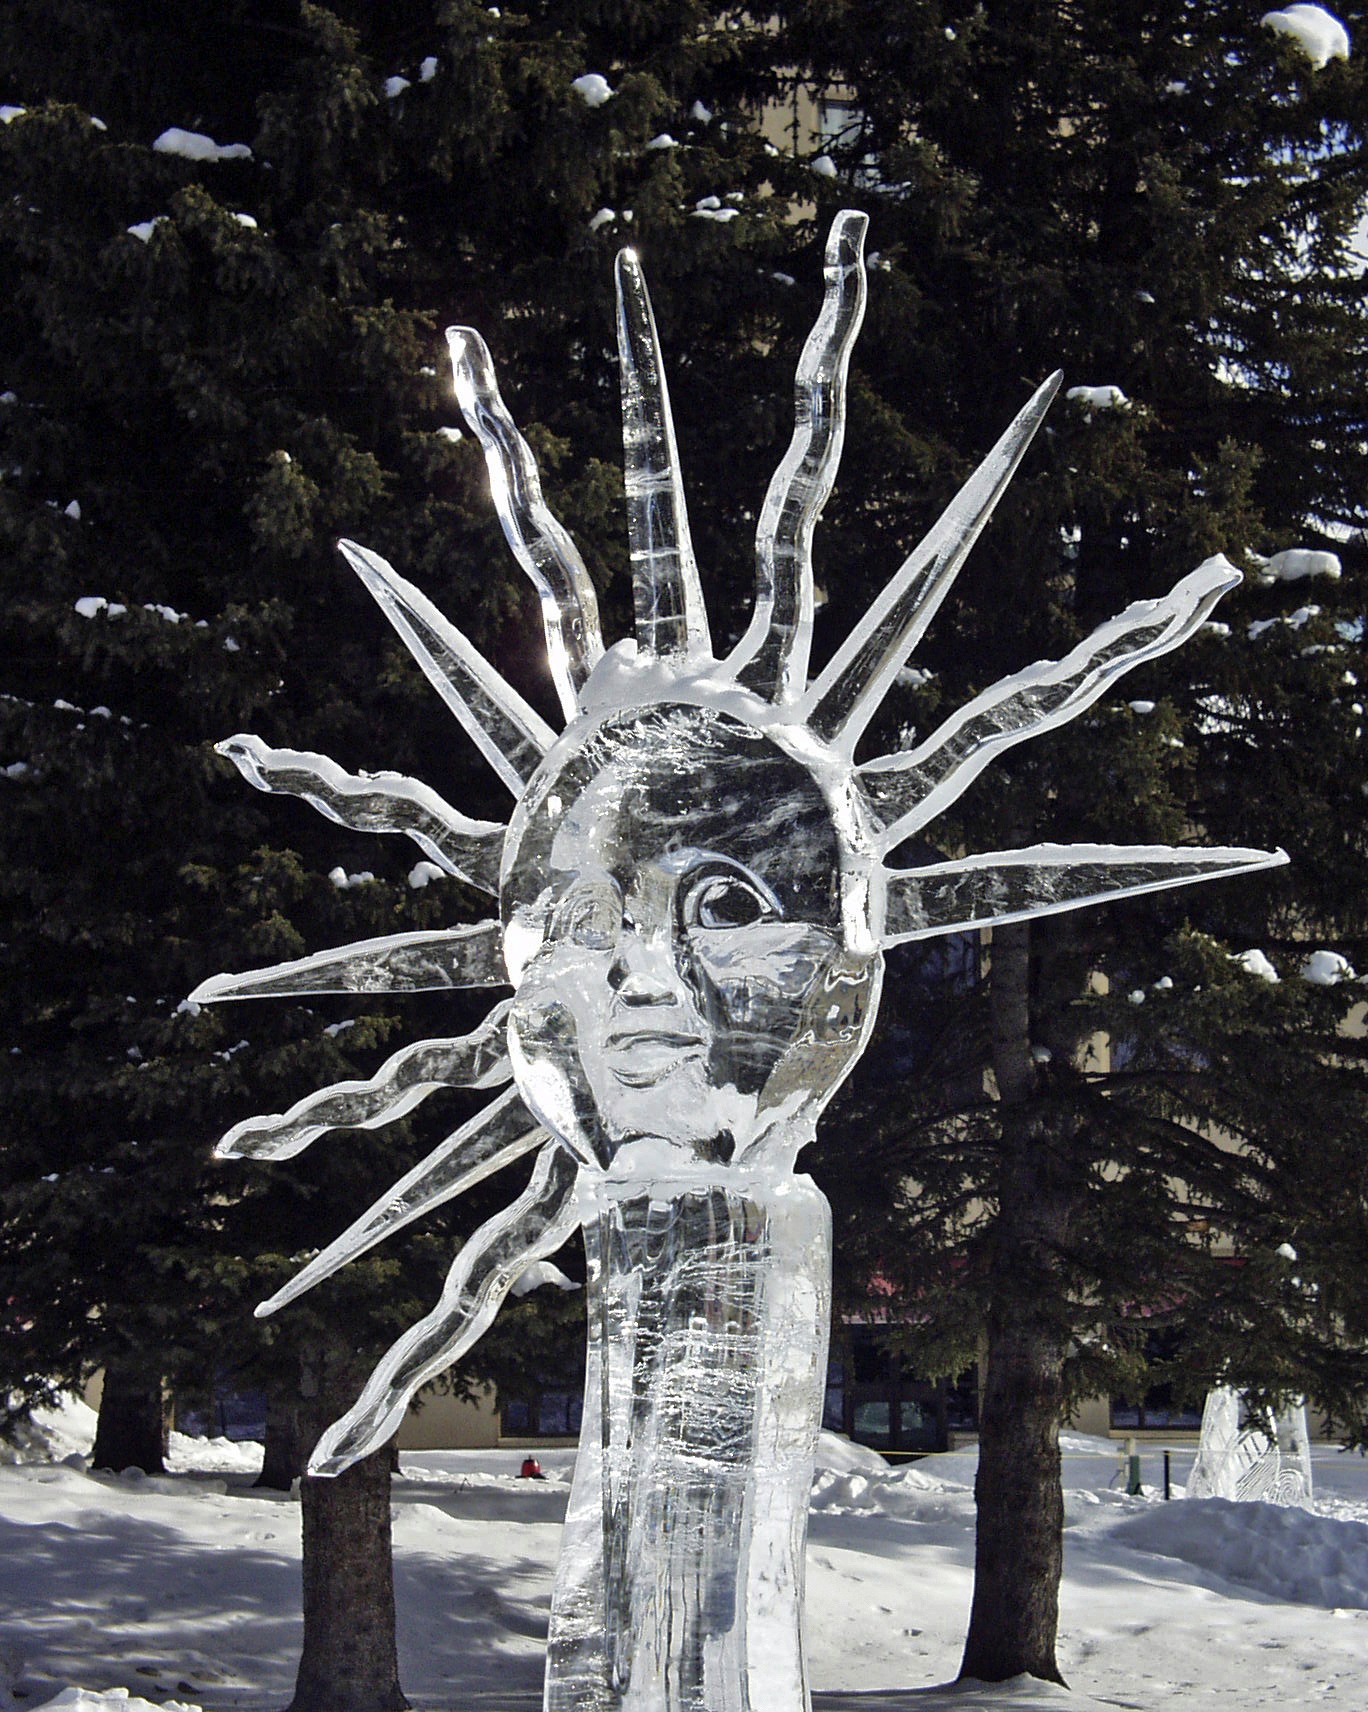
tree, snow, winter, frost, ice, weather, freeze, frozen, lake louise, sculpture, art, canada, carved, carving, alberta, freezing, woody plant, ice carving